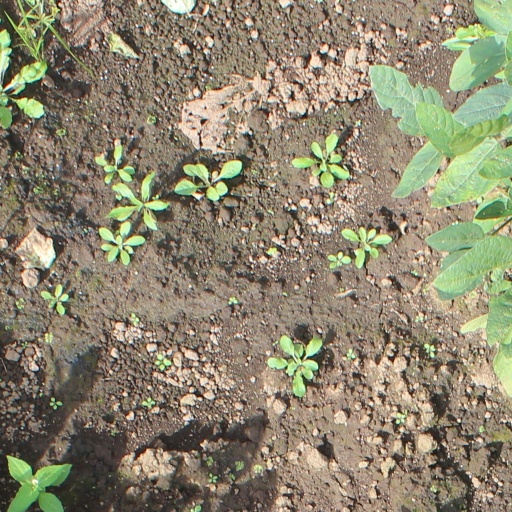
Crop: soybean